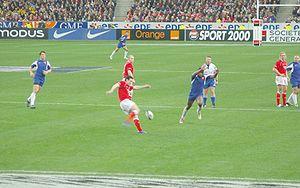
Ce lexique liste des termes spécifiques au rugby à XV. Pour un exposé des règles, on consultera avec profit règles du rugby à XV.
Le rugby à XV, aussi appelé rugby union dans les pays anglophones, qui se joue par équipes de quinze joueurs sur le terrain avec des remplaçants, est la variante la plus pratiquée du rugby, famille de sports collectifs, dont les spécificités sont les mêlées et les touches, mettant aux prises deux équipes qui se disputent un ballon ovale, joué à la main et au pied.
Serge Betsen, né le 25 mars 1974 à Kumba, est un joueur de rugby français évoluant au poste de troisième ligne aile. International français à 63 reprises entre 1997 à 2007, il inscrit 45 points et participe à deux Grand chelem, en 2002 et 2004. En club, il évolue avec le Biarritz olympique, remportant notamment trois titres de champion de France, avant de rejoindre le club anglais des Wasps.
Les règles du rugby à XV en font un sport très particulier. Il s'agit d'un sport d'équipe, de combat, avec ballon. Sa spécificité principale est de mêler jeu à la main et combat physique parfois violent. Il s'ensuit un jeu très ouvert qui nécessite une réglementation sophistiquée pour éviter que le rugby ne devienne inintéressant, illisible, ou exagérément dangereux.